Takarazuka Revue

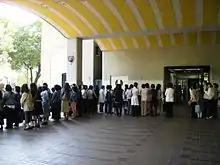
Fan club members

Among works adapted from other Asian sources is the Beijing opera "The Hegemon-King Bids His Lady Farewell", detailing the romance between General Xiang Yu and his lover, Madam Yu.